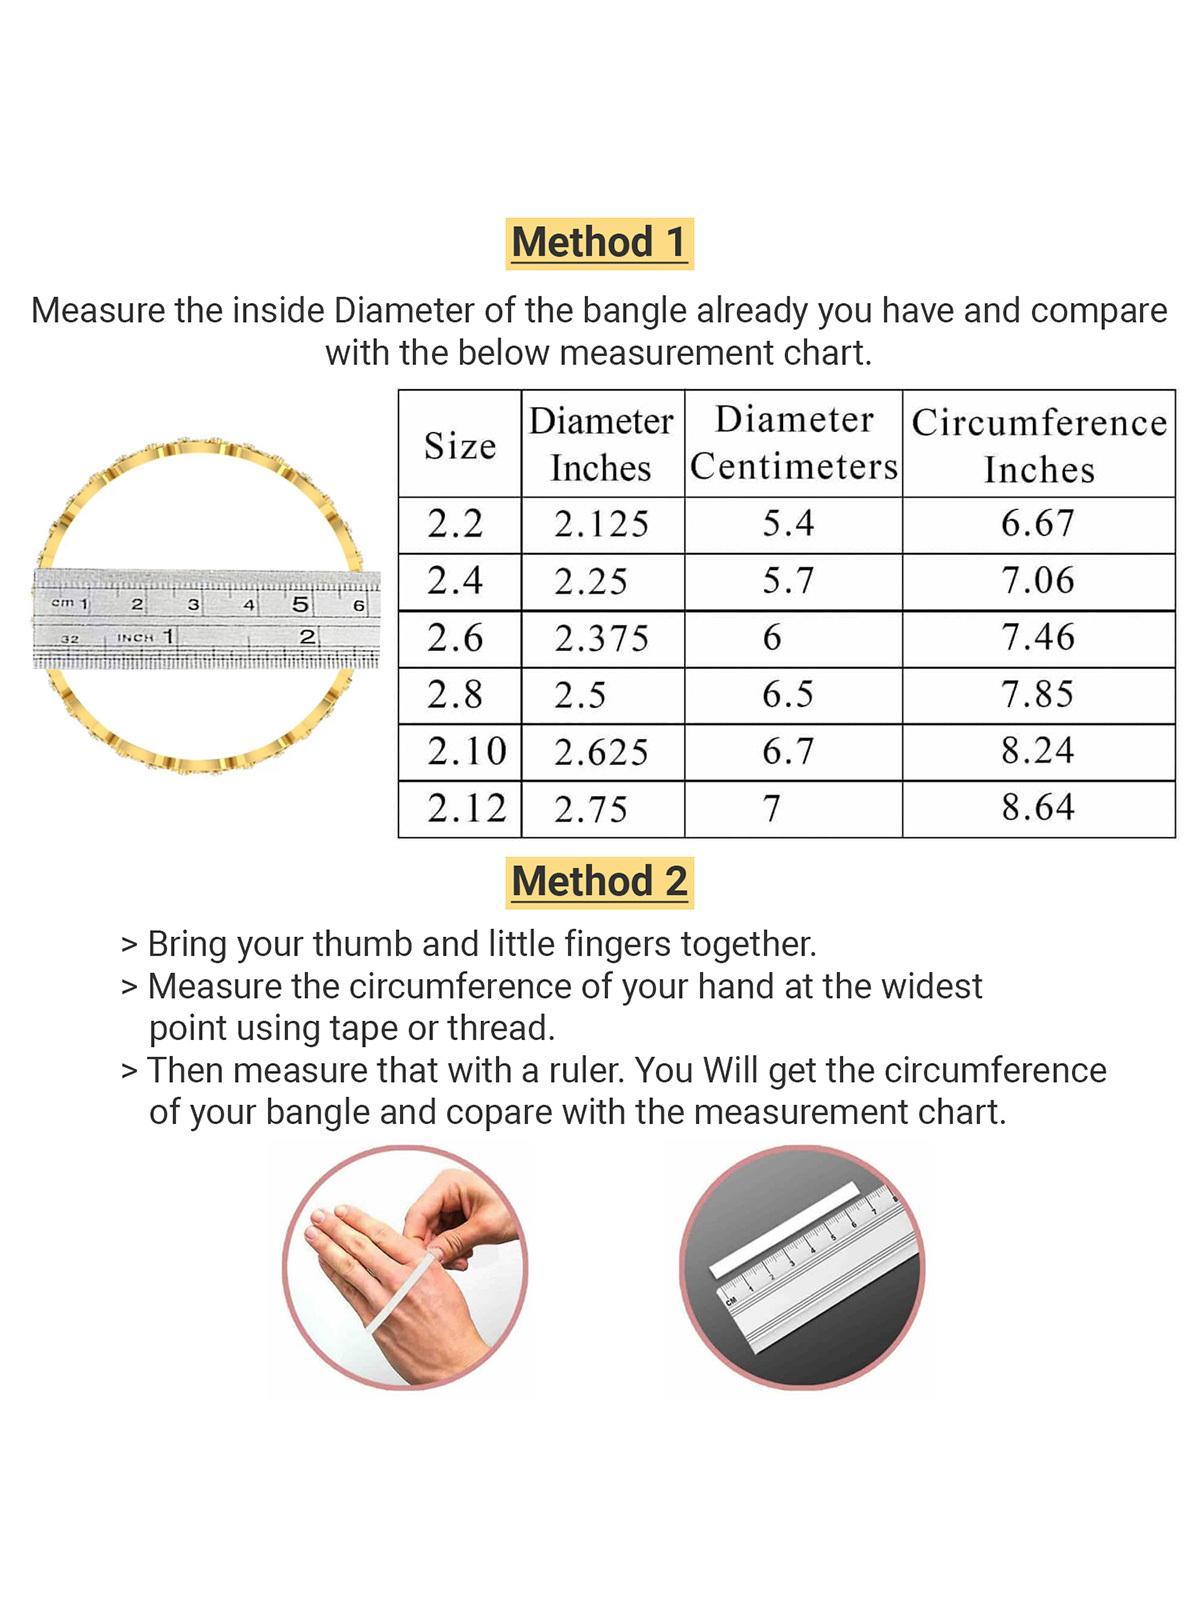
Sukkhi Sparkling Gold Plated Multicolor Crystals Stones Broad Bracelet Bangle Set Jewellery for Women & Girls|Set of 2 Latest Design|Birthday Anniversary Gift for Women|B105963_2.8
Type: Bracelets & Bangles
Brand: Sukkhi
Price: Rs. 453
 Elevate your style with Sukkhi's Sparkling Gold Plated Multicolor Crystals Stones Bracelet Bangle Set. This set of two features a broad design adorned with dazzling crystals in vibrant hues. The gold-plated finish adds a touch of opulence, making it a perfect accessory for special occasions. Designed for a size 2.4, 2.6 and 2.8, this elegant set is a stunning addition to your jewelry collection. Whether it's a birthday or anniversary, this set makes for a thoughtful and glamorous gift for the women you cherish.Disclaimer:There may be slight variation in shade and colour due to photographic effects and monitor settings
Included: 2 Bangles